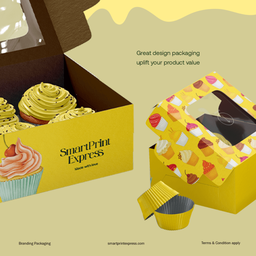
Label: cardboard